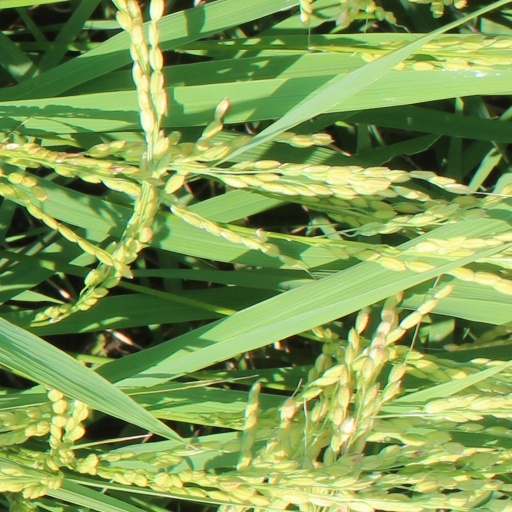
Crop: rice